Anne Douglas, Countess of Morton

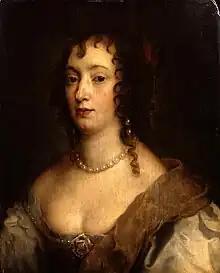
Portrait of Anne, Countess of Morton, by Theodore Russel, c. 1640s

Anne Douglas, Countess of Morton (c. 1610 – 15 December 1654), born Anne Villiers, was an English noblewoman, famed for her beauty, bravery and loyalty to the throne. The first half of the 17th-century closet drama "Cicilia and Clorinda" was dedicated to her.